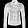
Label: Coat